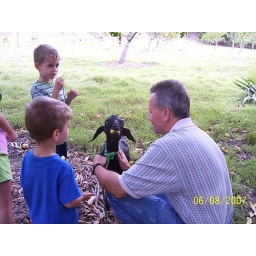
The kids were fascinated by the black goat and fed him as many mangos as he was willing to eat!